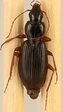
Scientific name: Synuchus impunctatus
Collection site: Bartlett Experimental Forest NEON (BART), plot BART_081